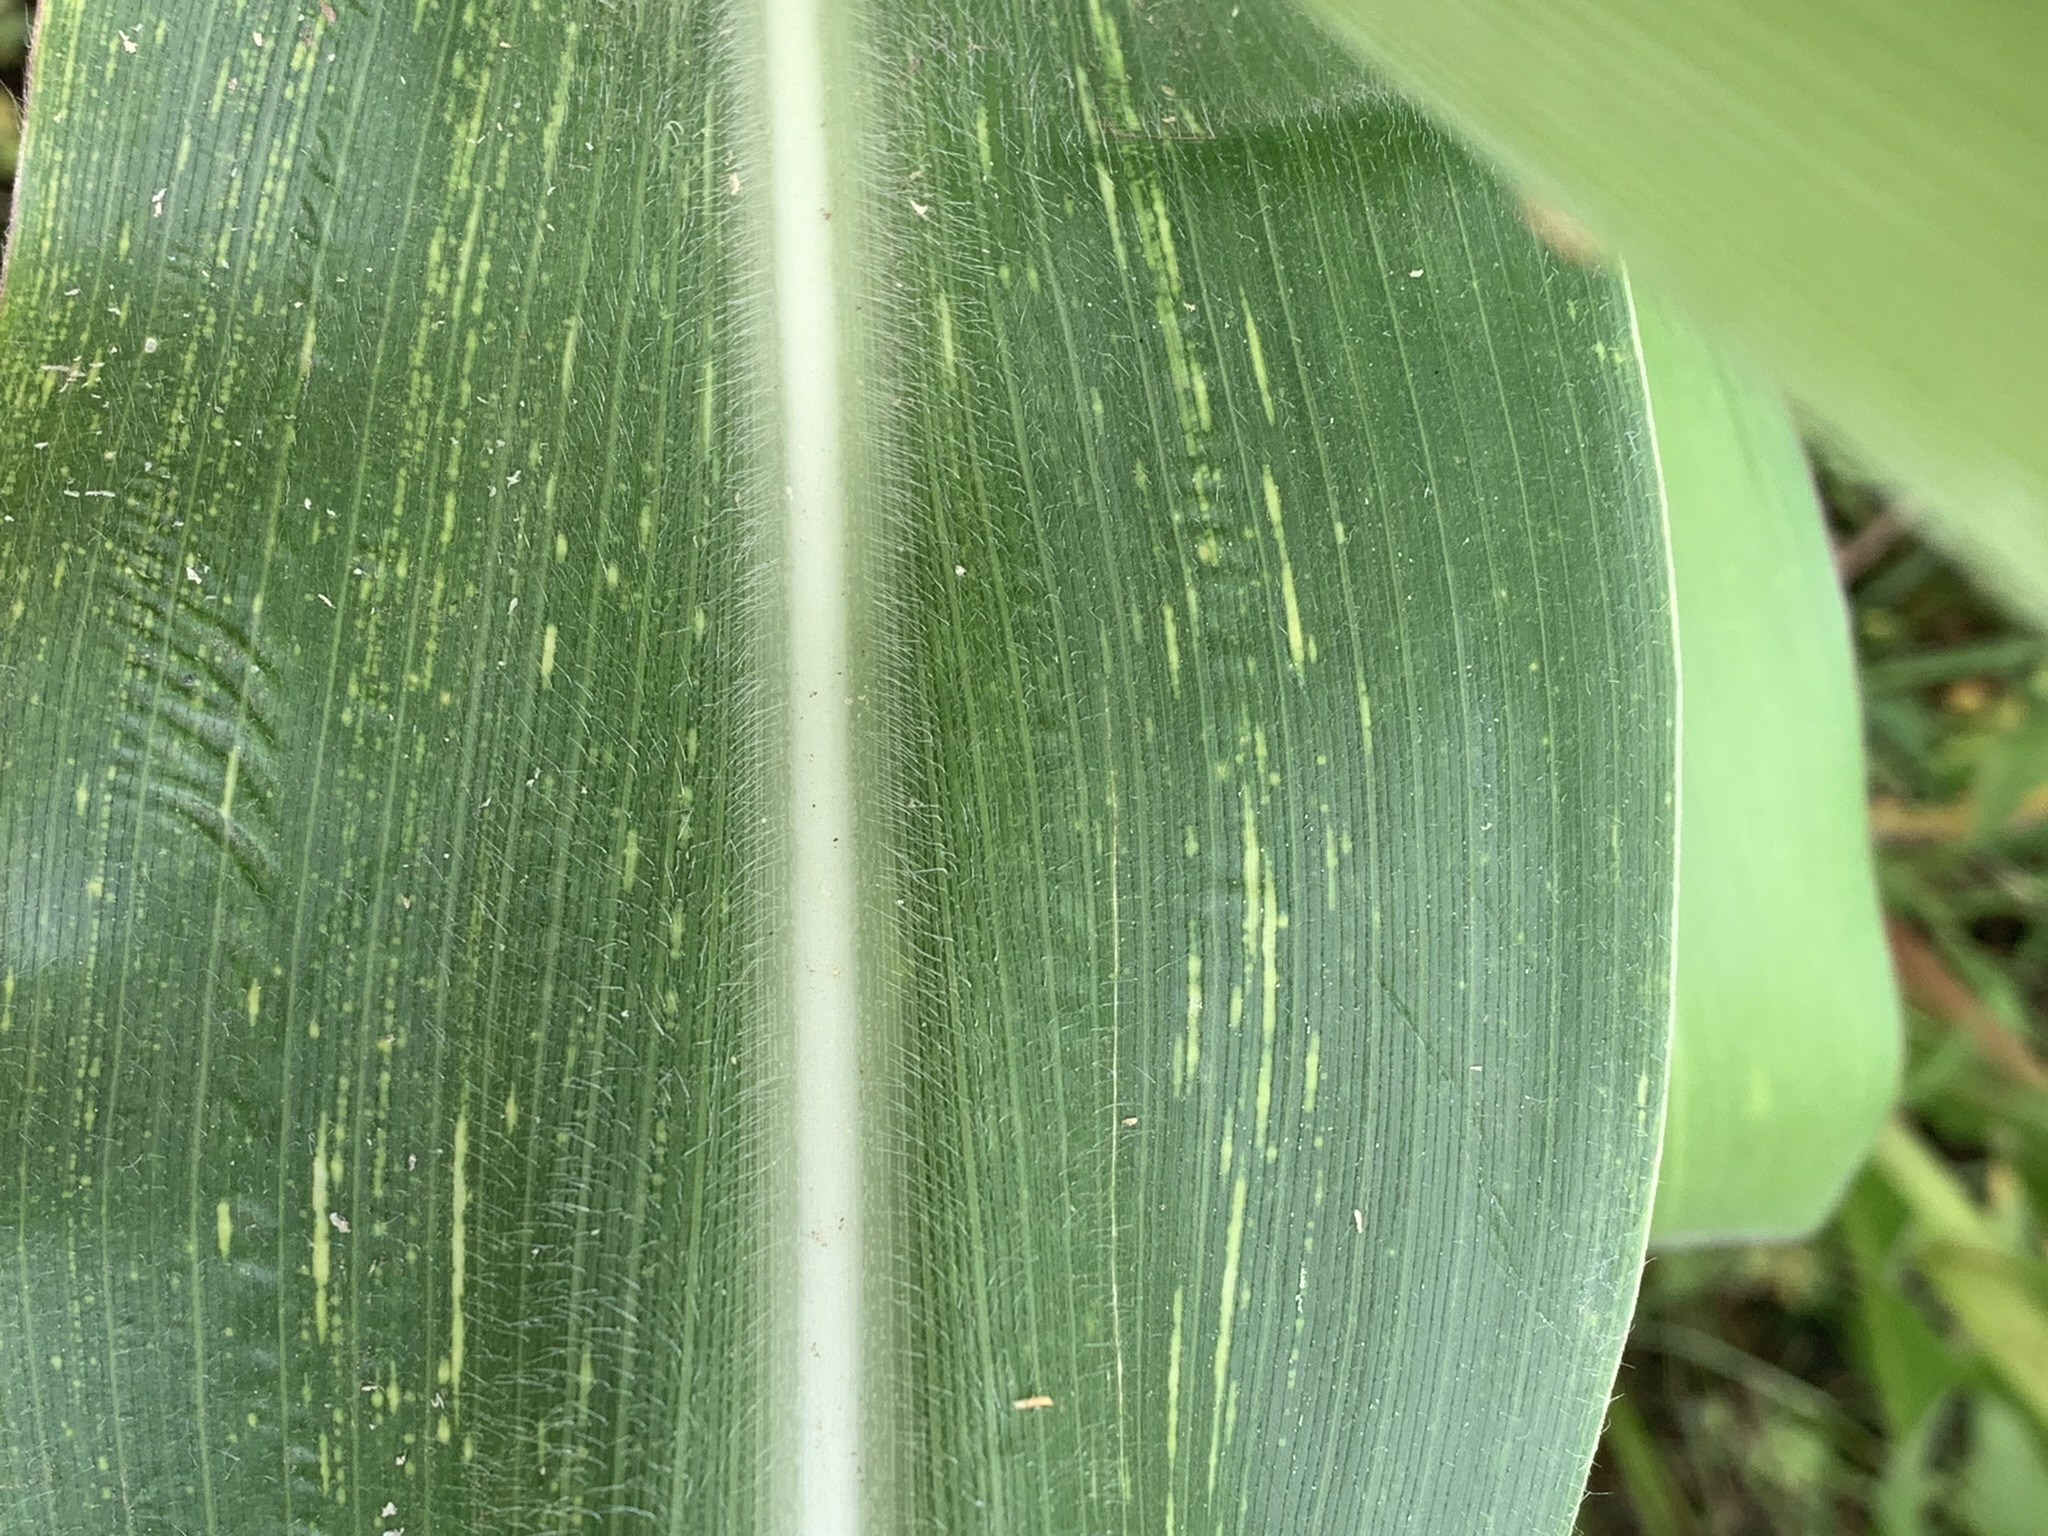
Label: MSV